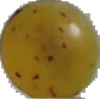
Label: Grape White 3